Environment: lab
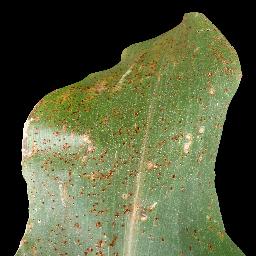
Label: common_rust